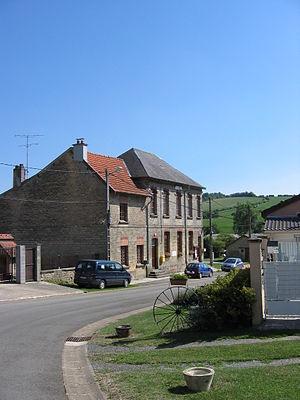
Létanne, mairie
Létanne est une commune française, située dans le département des Ardennes en région Grand Est.